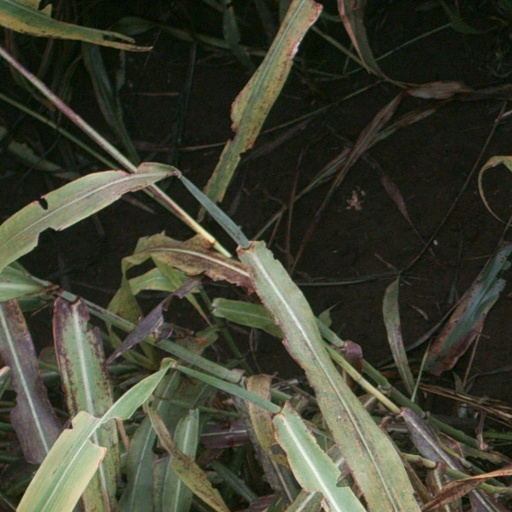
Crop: sorghum